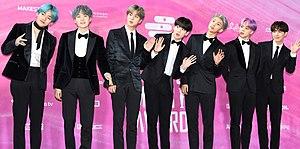
BTS aussi connu sous le nom de Bangtan Boys, est un boys band sud-coréen, originaire de Séoul. Il est formé en 2013 par Big Hit Entertainment et se compose de sept membres se prénommant Jin, Suga, J-Hope, RM, Jimin, V et Jungkook.